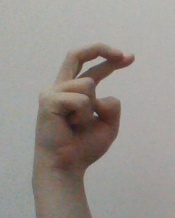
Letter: zay